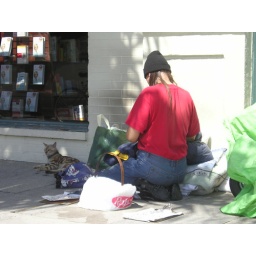
Colorado Blvd in Pasedena. Homeless woman and the most beautiful cat I have ever seen with teal blue eyes.